Trebarwith Strand

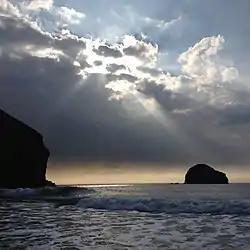

When the tide is at its lowest the sea recedes and an expanse of sand in excess of wide is uncovered. The rockpools at the base of the cliffs create perfect places for small fish and crabs to hide until the tide turns, and there is an abundance of small molluscs such as periwinkles, barnacles, limpets and mussels clinging in clusters to the rocks.